Theresienstadt Ghetto

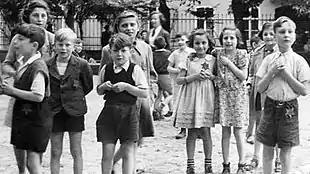
Photo taken by Maurice Rossel at Theresienstadt. Most of the children were murdered at Auschwitz in the fall of 1944.

Conditions in the ghetto varied depending on a prisoner's status. Most prisoners had to live in overcrowded collective dormitories with sixty to eighty people per room; men, women, and children lived separately. A few prisoners, especially those who had connections, managed to create private "cubbyholes" in the attics of the barracks. Some "prominent" prisoners and Danish Jews were granted private apartments in spring 1944 for the Red Cross visit. Even before the Red Cross visit, "prominent" individuals received better living conditions and more food, and their deportation could only be ordered by the SS (not the self-administration), resulting in a significantly higher possibility of surviving.